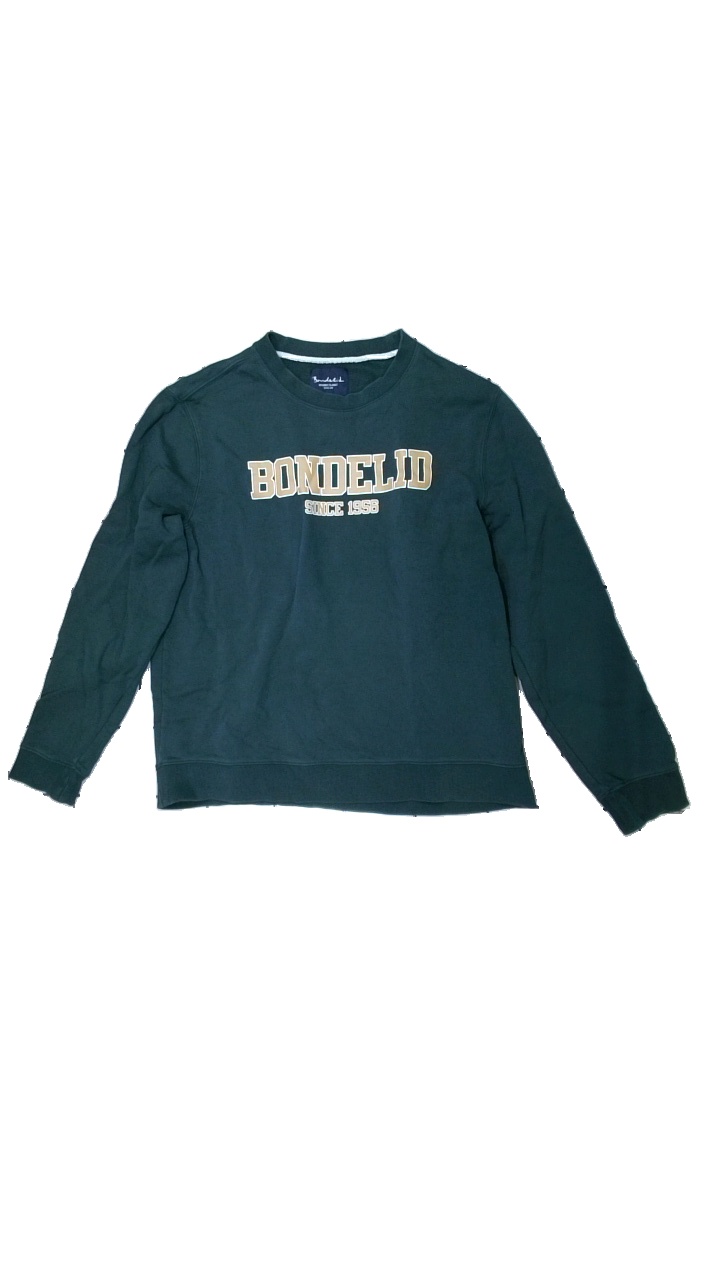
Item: Sweater (Ladies)
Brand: Bondelid
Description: grön långärmad tröja med tryck
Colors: Green, White, Beige
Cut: C-collar
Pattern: Logo print
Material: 100% bomull
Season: All
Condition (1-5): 4
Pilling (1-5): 5
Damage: blekt tyg
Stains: Minor
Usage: Reuse
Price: <50